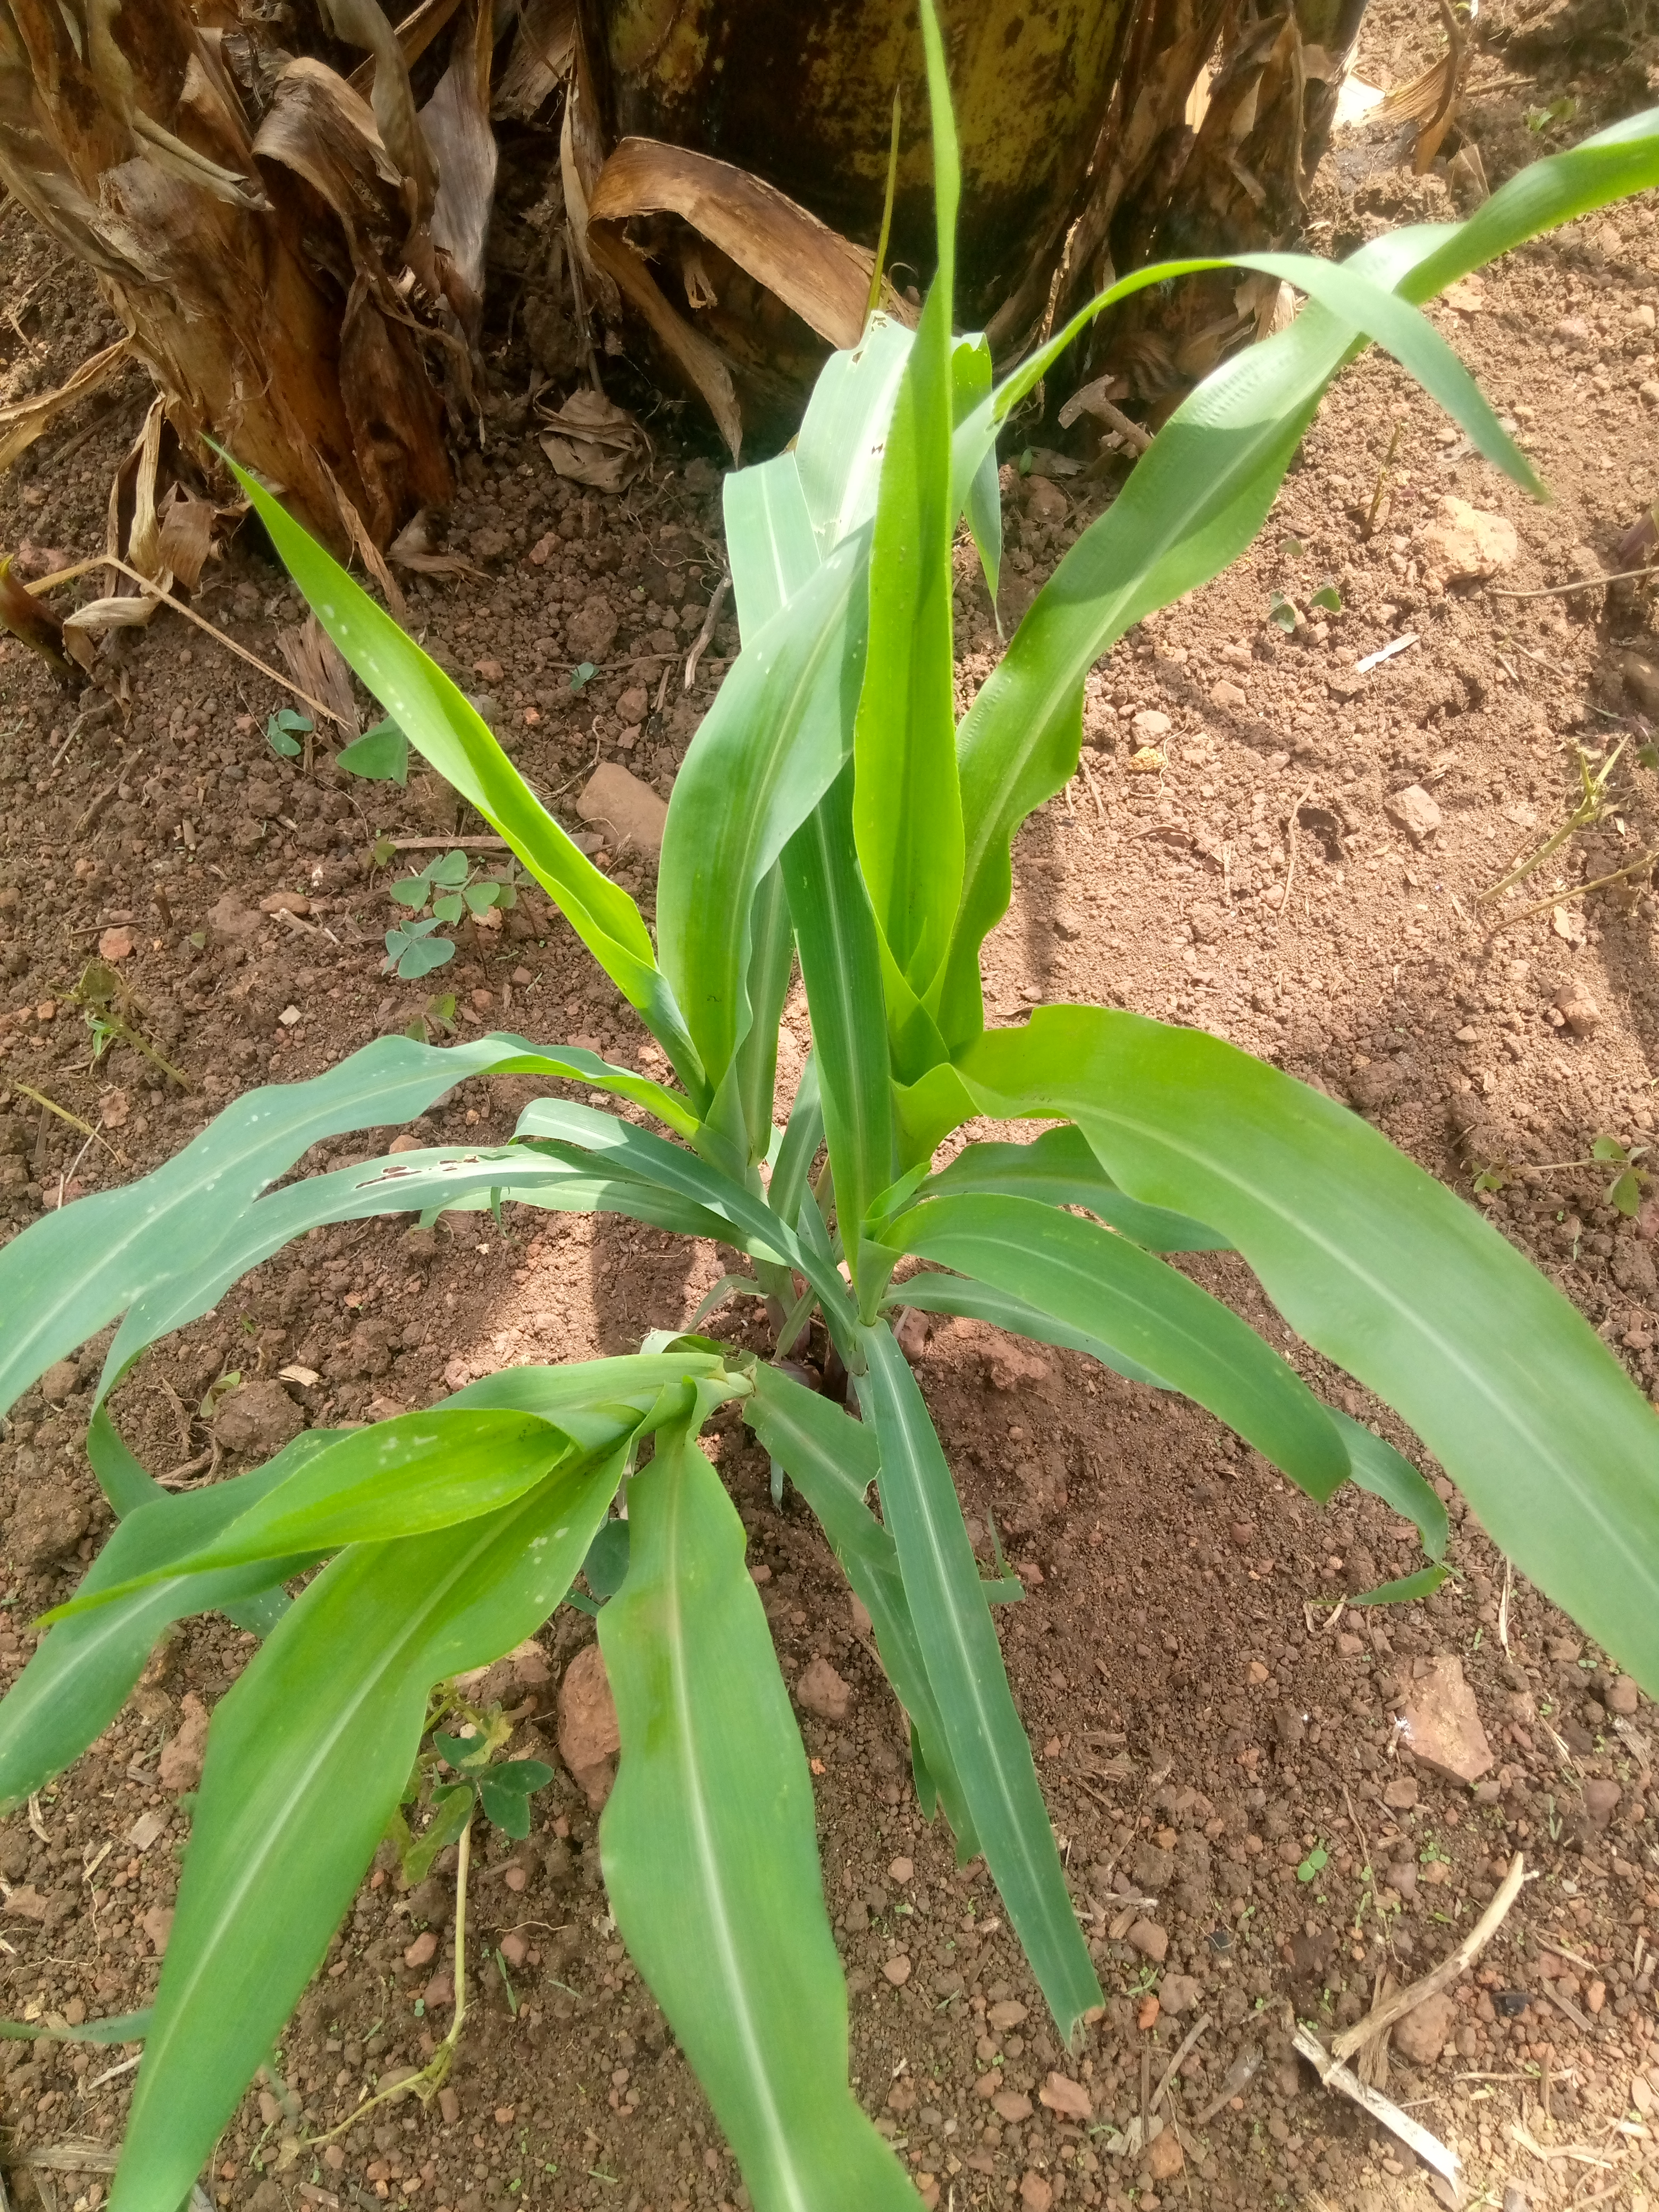
Label: spodoptera_frugiperda